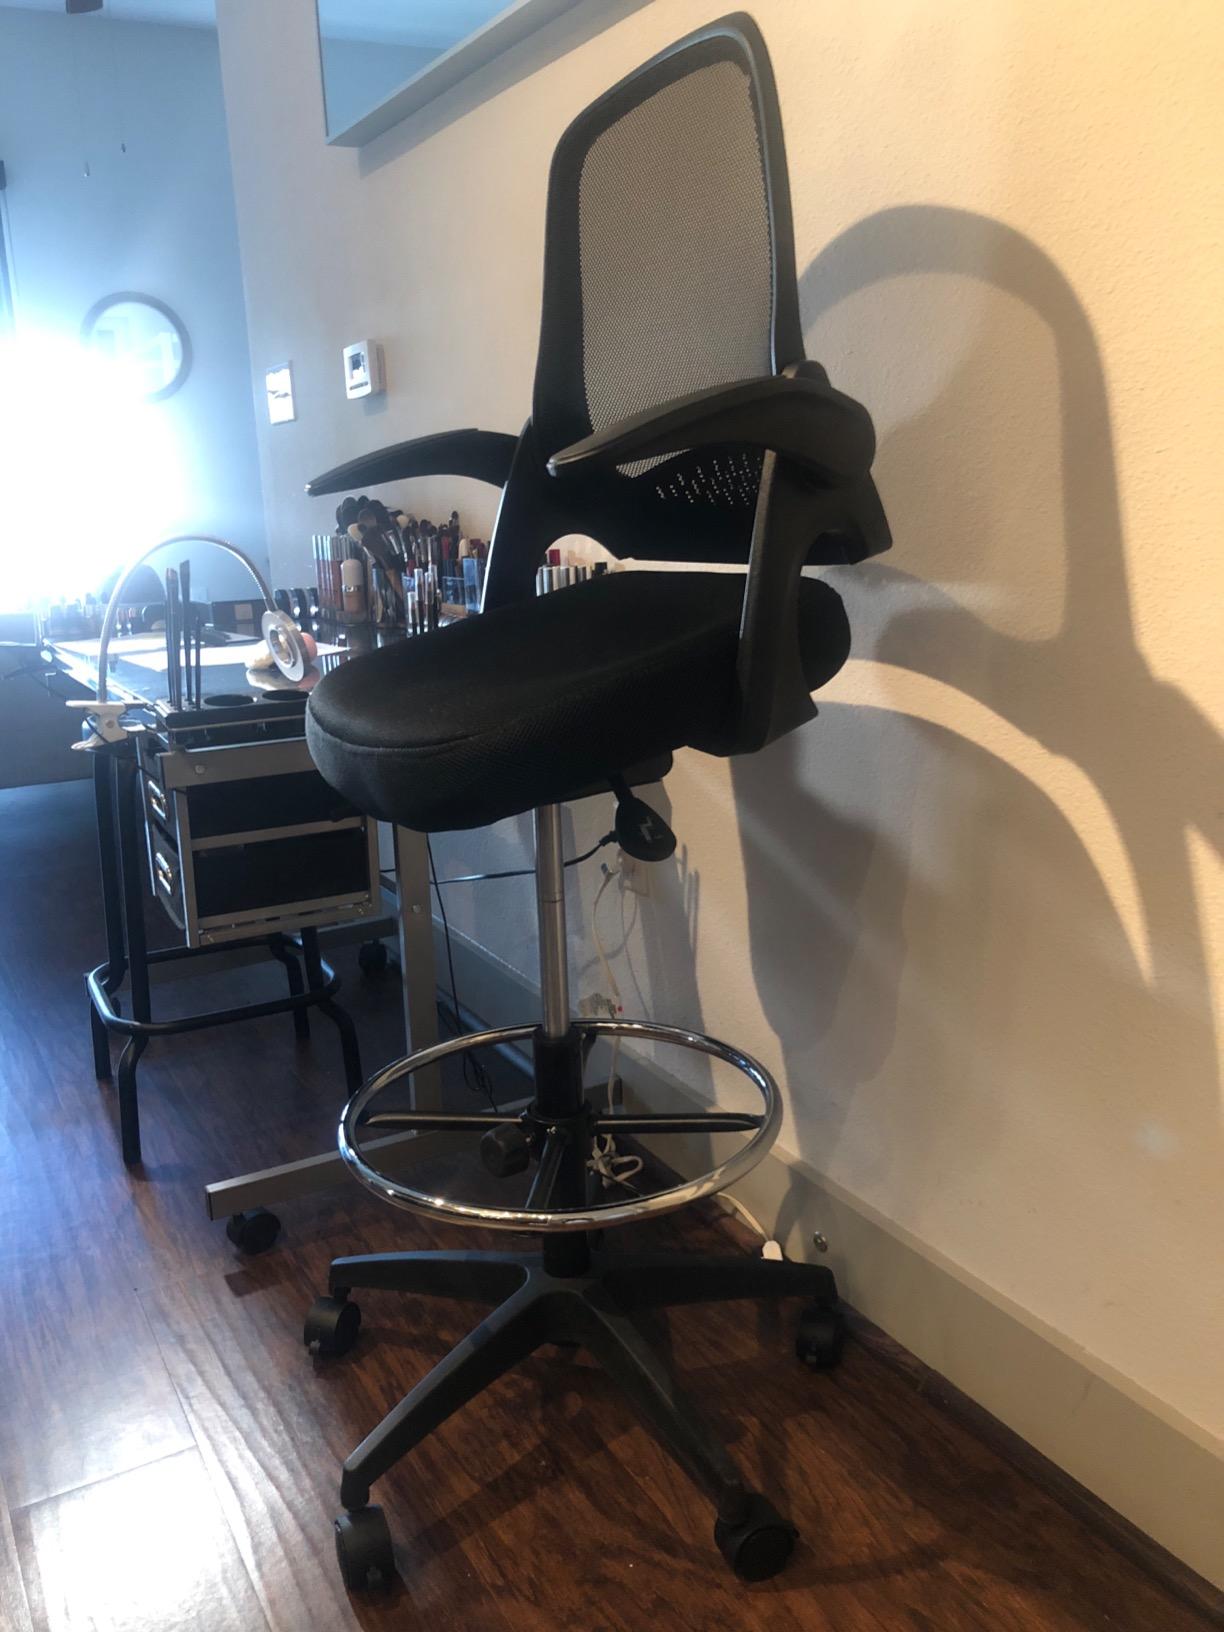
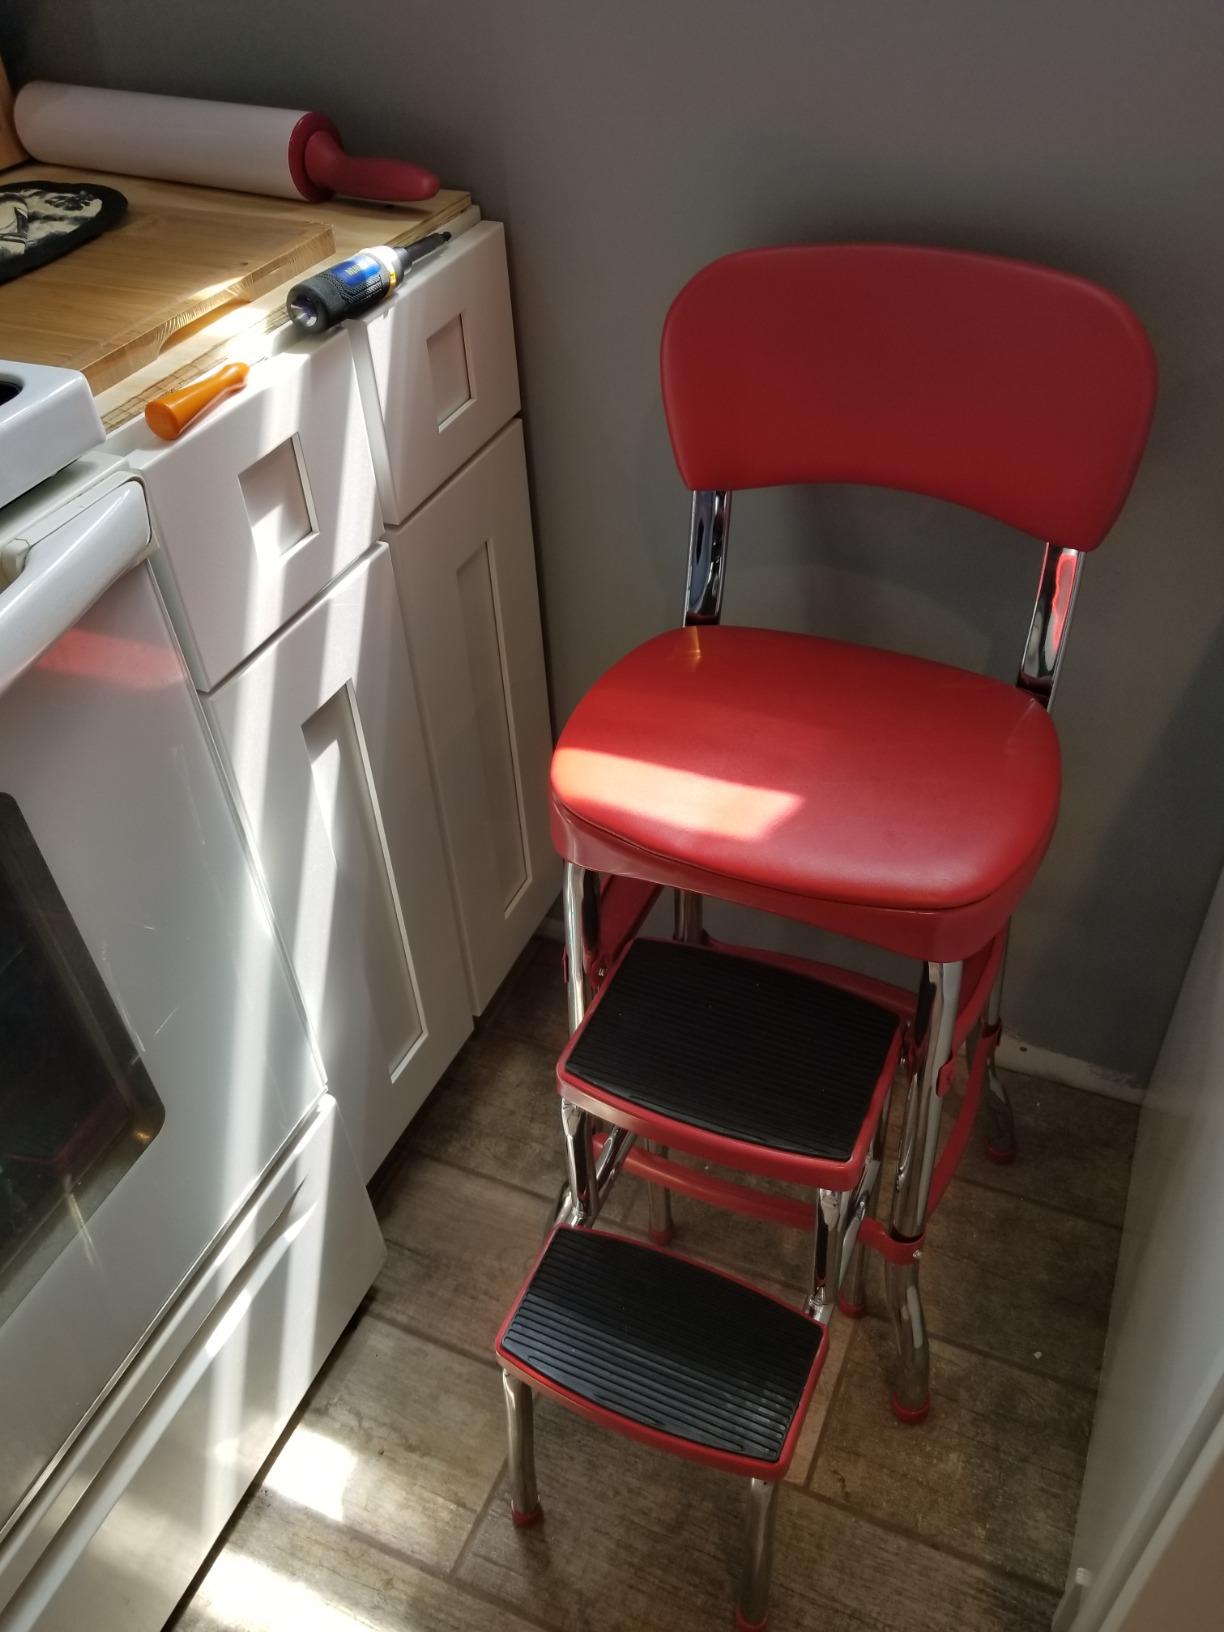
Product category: items_chair
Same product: no